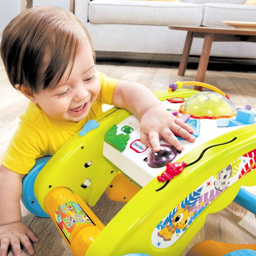
the person is designed to use lights to inspire babies to get moving .